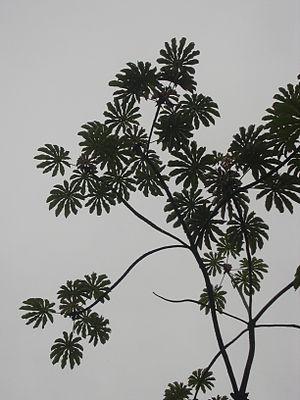
Le Cecropia obtusifolia est un arbre tropical à feuilles palmées qui peut mesurer jusqu'à 15 m de haut qui pousse entre le Mexique et l'Équateur. C'est une espèce abondante des forêts tropicales humides qui fait partie des espèces pionnières. Il possède un tronc creux qui sert de refuge aux fourmis avec lesquelles il vit en symbiose.
Le genre Cecropia regroupe des arbres dioïques de la famille des Cecropiaceae, ou des Urticaceae selon la classification phylogénétique présents sur l'écozone néotropicale. Les Cecropias sont des espèces pionnières que l'on retrouve donc fréquemment dans les forêts secondaires. En Afrique, il existe un genre vicariant appartenant à la même famille : Musanga.
La famille des Cecropiaceae regroupe des plantes dicotylédones. Ce sont des arbres, des arbustes ou des lianes des régions sub-tropicales à tropicales d'Amérique. Selon Watson & Dallwitz elle comprend 275 espèces réparties en 6 genres, Cecropia, Coussapoa, Myrianthus, Musanga, Poikilospermum et Pourouma. Cette famille fait partie de la classification classique, mais elle n'existe plus dans la classification phylogénétique du XXIᵉ siècle et les genres qu'elle contient sont inclus dans la grande famille des Urticaceae.